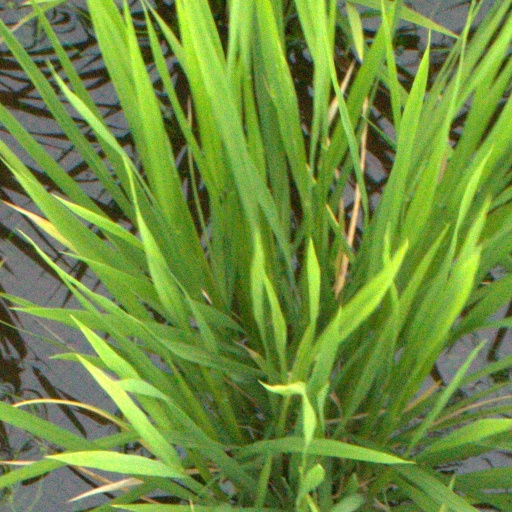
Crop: rice